Jiaqing Emperor

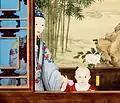
Jiaqing as a Child with Empress Xiaoyichun

Yongyan was born in the Old Summer Palace, 8 km (5 mi) northwest of the walls of Beijing. His personal name, "Yongyan" (永琰), was later changed to "Yongyan" (顒琰) when he became the emperor. The Chinese character for "yong" in his name was changed from the more common 永 to the less common 顒. This novelty was introduced by the Qianlong Emperor, who believed that it was not proper to have a commonly used Chinese character in an emperor's personal name due to the longstanding practice of naming taboo in the imperial family during ancient China period.